Amol

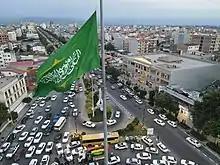
Ghaem Square Amol from the top

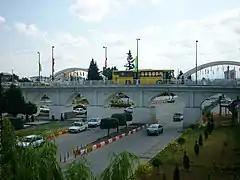
Today, most traffic of the city, and connection from the north and south of the city is through these two bridges

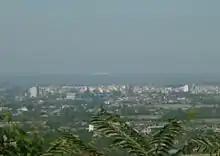
illustration part of town from a hill

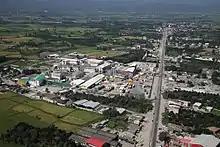
Kalleh Dairy Factory

Some of the most recent projects have been the complete restoration of the Bazaar and of Imam Reza Street, as well as a comprehensive plan for the preservation of the old city quarters. A lot of different construction projects are currently underway, that intend to modernize the city's infrastructure.